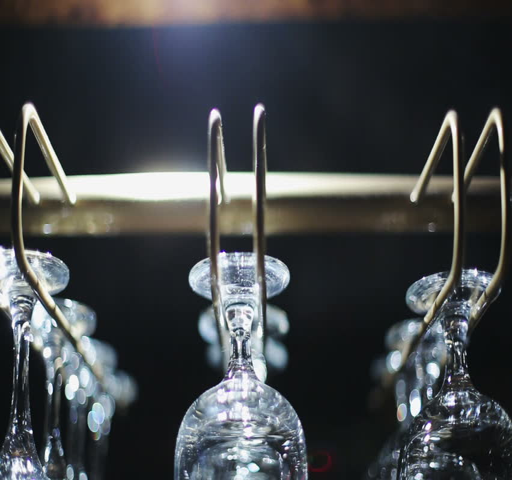
wine glasses hanging from a rack .